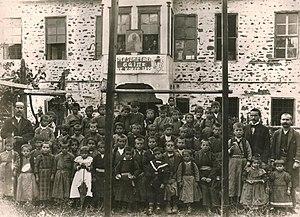
Sevasti Qiriazi, également connue sous le nom de Sevasti Dako-Qiriazi, née en 1871, morte le 30 août 1949, est une patriote albanaise et une pionnière de l'éducation des femmes dans ce pays.